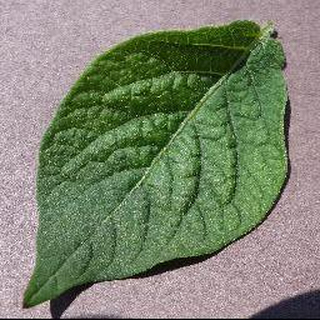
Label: healthy_potato